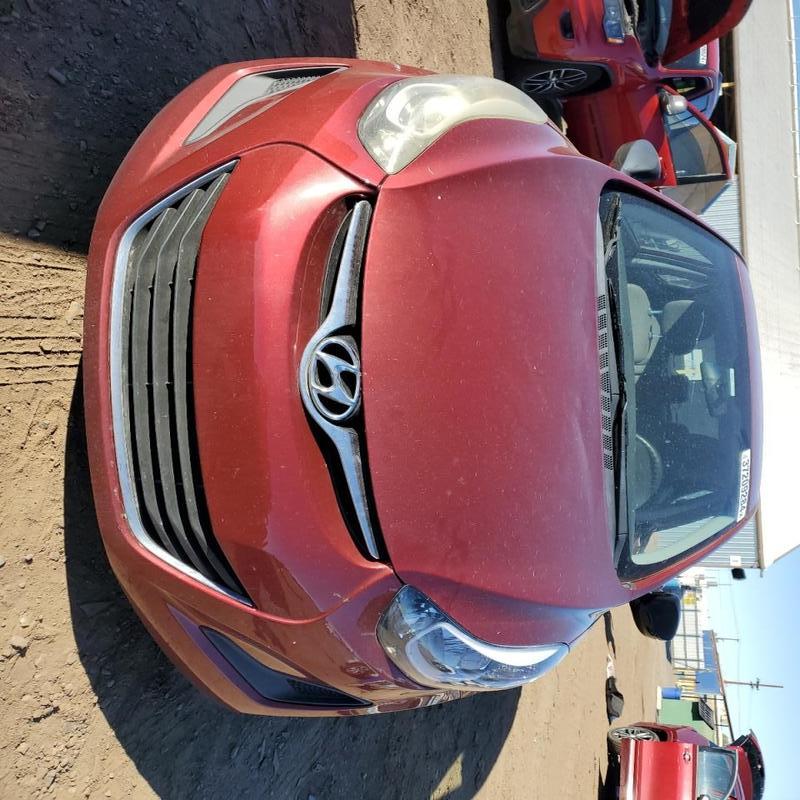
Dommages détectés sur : pare-choc avant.
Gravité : mineur